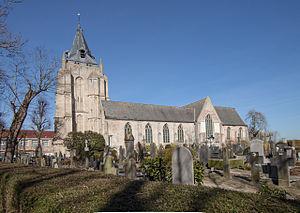
Houthem est une section de la ville belge de Furnes située en Région flamande dans la province de Flandre-Occidentale.